Herakleia head

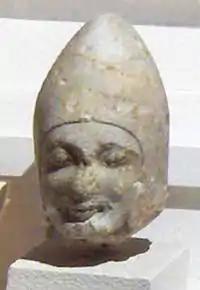
The Herakleia head, probable depiction of an Achaemenid Empire satrap in the late 6th century BC

The Herakleia head is the portrait of a probable Achaemenid Satrap of Asia Minor of the late 6th century, found in Heraclea, in Bithynia, modern Turkey. The head is now located in the Museum of Anatolian Civilizations in Ankara.